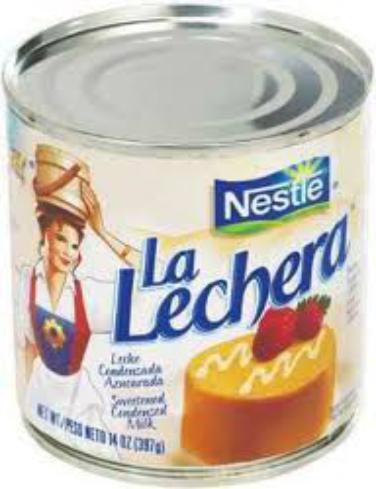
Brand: La Lechera
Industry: Food